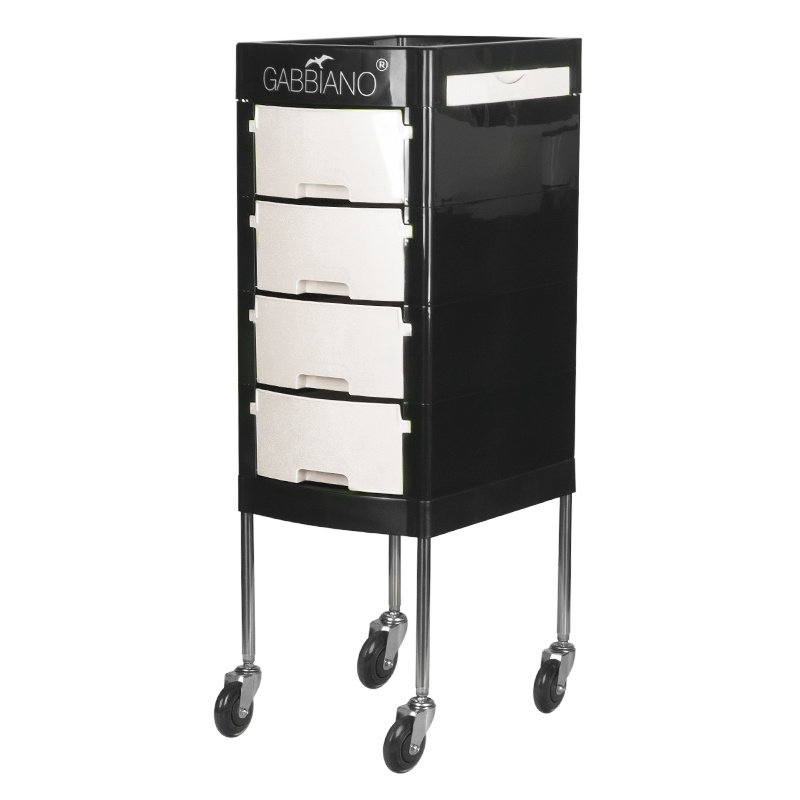
Gabbiano pomocnik fryzjerski FT65-1 czarny/biały
Brand: GABBIANO
Pomocnik fryzjerski Gabbiano to wysokiej jakości mebel. Wykonany został w wytrzymałego tworzywa ABS ze stalową konstrukcją ramy, zapewniającą wysoką stabilność i wytrzymałość. Całość jest osadzona na bardzo wytrzymałych łożyskowanych, gumowych kółkach. Dominujący kolor czerni przełamany kolorem szuflad idealnie dopasuje się do wystroju Twojego salonu!
Category: Furniture > Cabinets & Storage > Kitchen Cabinets